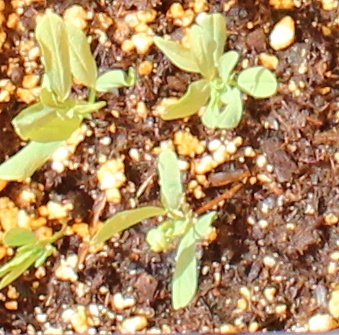
Label: Lentil